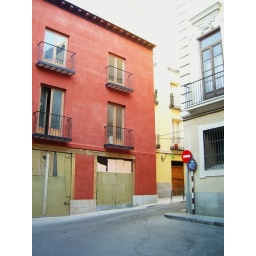
Bear in red building